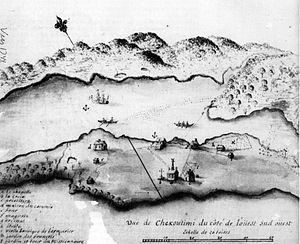
Carte de Chicoutimi datant de l'an 1748
Cet article traite des événements qui se sont produits durant l'année 1748 au Canada.
Chicoutimi est l'un des trois arrondissements urbains de la ville de Saguenay, au Québec. Produit des réorganisations municipales québécoises de 2002, il englobe le territoire des anciennes villes de Chicoutimi et de Laterrière et une partie de l'ancienne municipalité de Canton-Tremblay. Parallèlement, le nom fait aussi référence à un secteur de l'arrondissement dont le territoire est coextensif avec celui de l'ancienne ville.